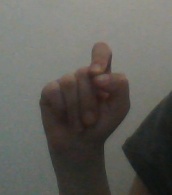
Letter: fa